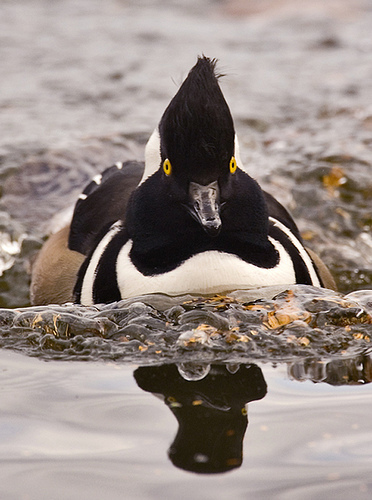
the bird has two eyerings that are yellow and a long black bill.
a large bird with a bright yellow eyering, black neck, face, and white, brown and black feathers covering the bird in a unique pattern of horizontal and vertical striping in certain parts of its body.
the large bird has a black head and black throat and yellow eye rings.
a medium sized water fowl, with large black head with a white nape, thick black beak, yellow eyes, black throat, white and black stripped breast, brown wings, and black back.
large yellow eyed bird with bright white tan and black body and bill.
this earth-toned bird is black, white, and brown with bright yellow eye and a pointed tuft of feathers at its crown and a flat beak.
the bill of the bird is flat, wide, and mostly black in color.
this bird has wings that are black and has yellow eyesthe bird is large with a pointed bill, has yellow eyering, and the breast is white.
this bird has yellow eyes and a black head, with white on its belly.
Species: Hooded Merganser